Battle of Fredericia

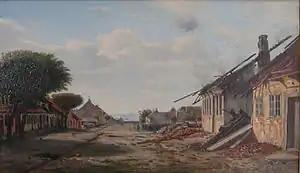
Fredericia under siege, by C.O Zeuthen

The Schleswig-Holsteinians had not completely cut off the town, and the garrison was able to be relieved several times by troops based in Funen, so Bonin decided to cut off access between the two Danish areas. As a result, he ordered two more redoubts to be constructed, of which one was completed, near the beach between Funen and Fredericia. On 30 May, Danish troops launched another sally, damaging what had been constructed so far, and spiking 9 cannons. The Schleswig-Holsteinians were not able to completely cut off the town, but the threat that that could still happen prompted Lunding to urge his superiors to launch an attack soon.